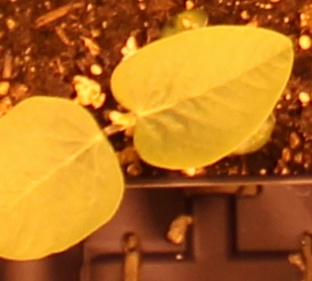
Label: Soybean